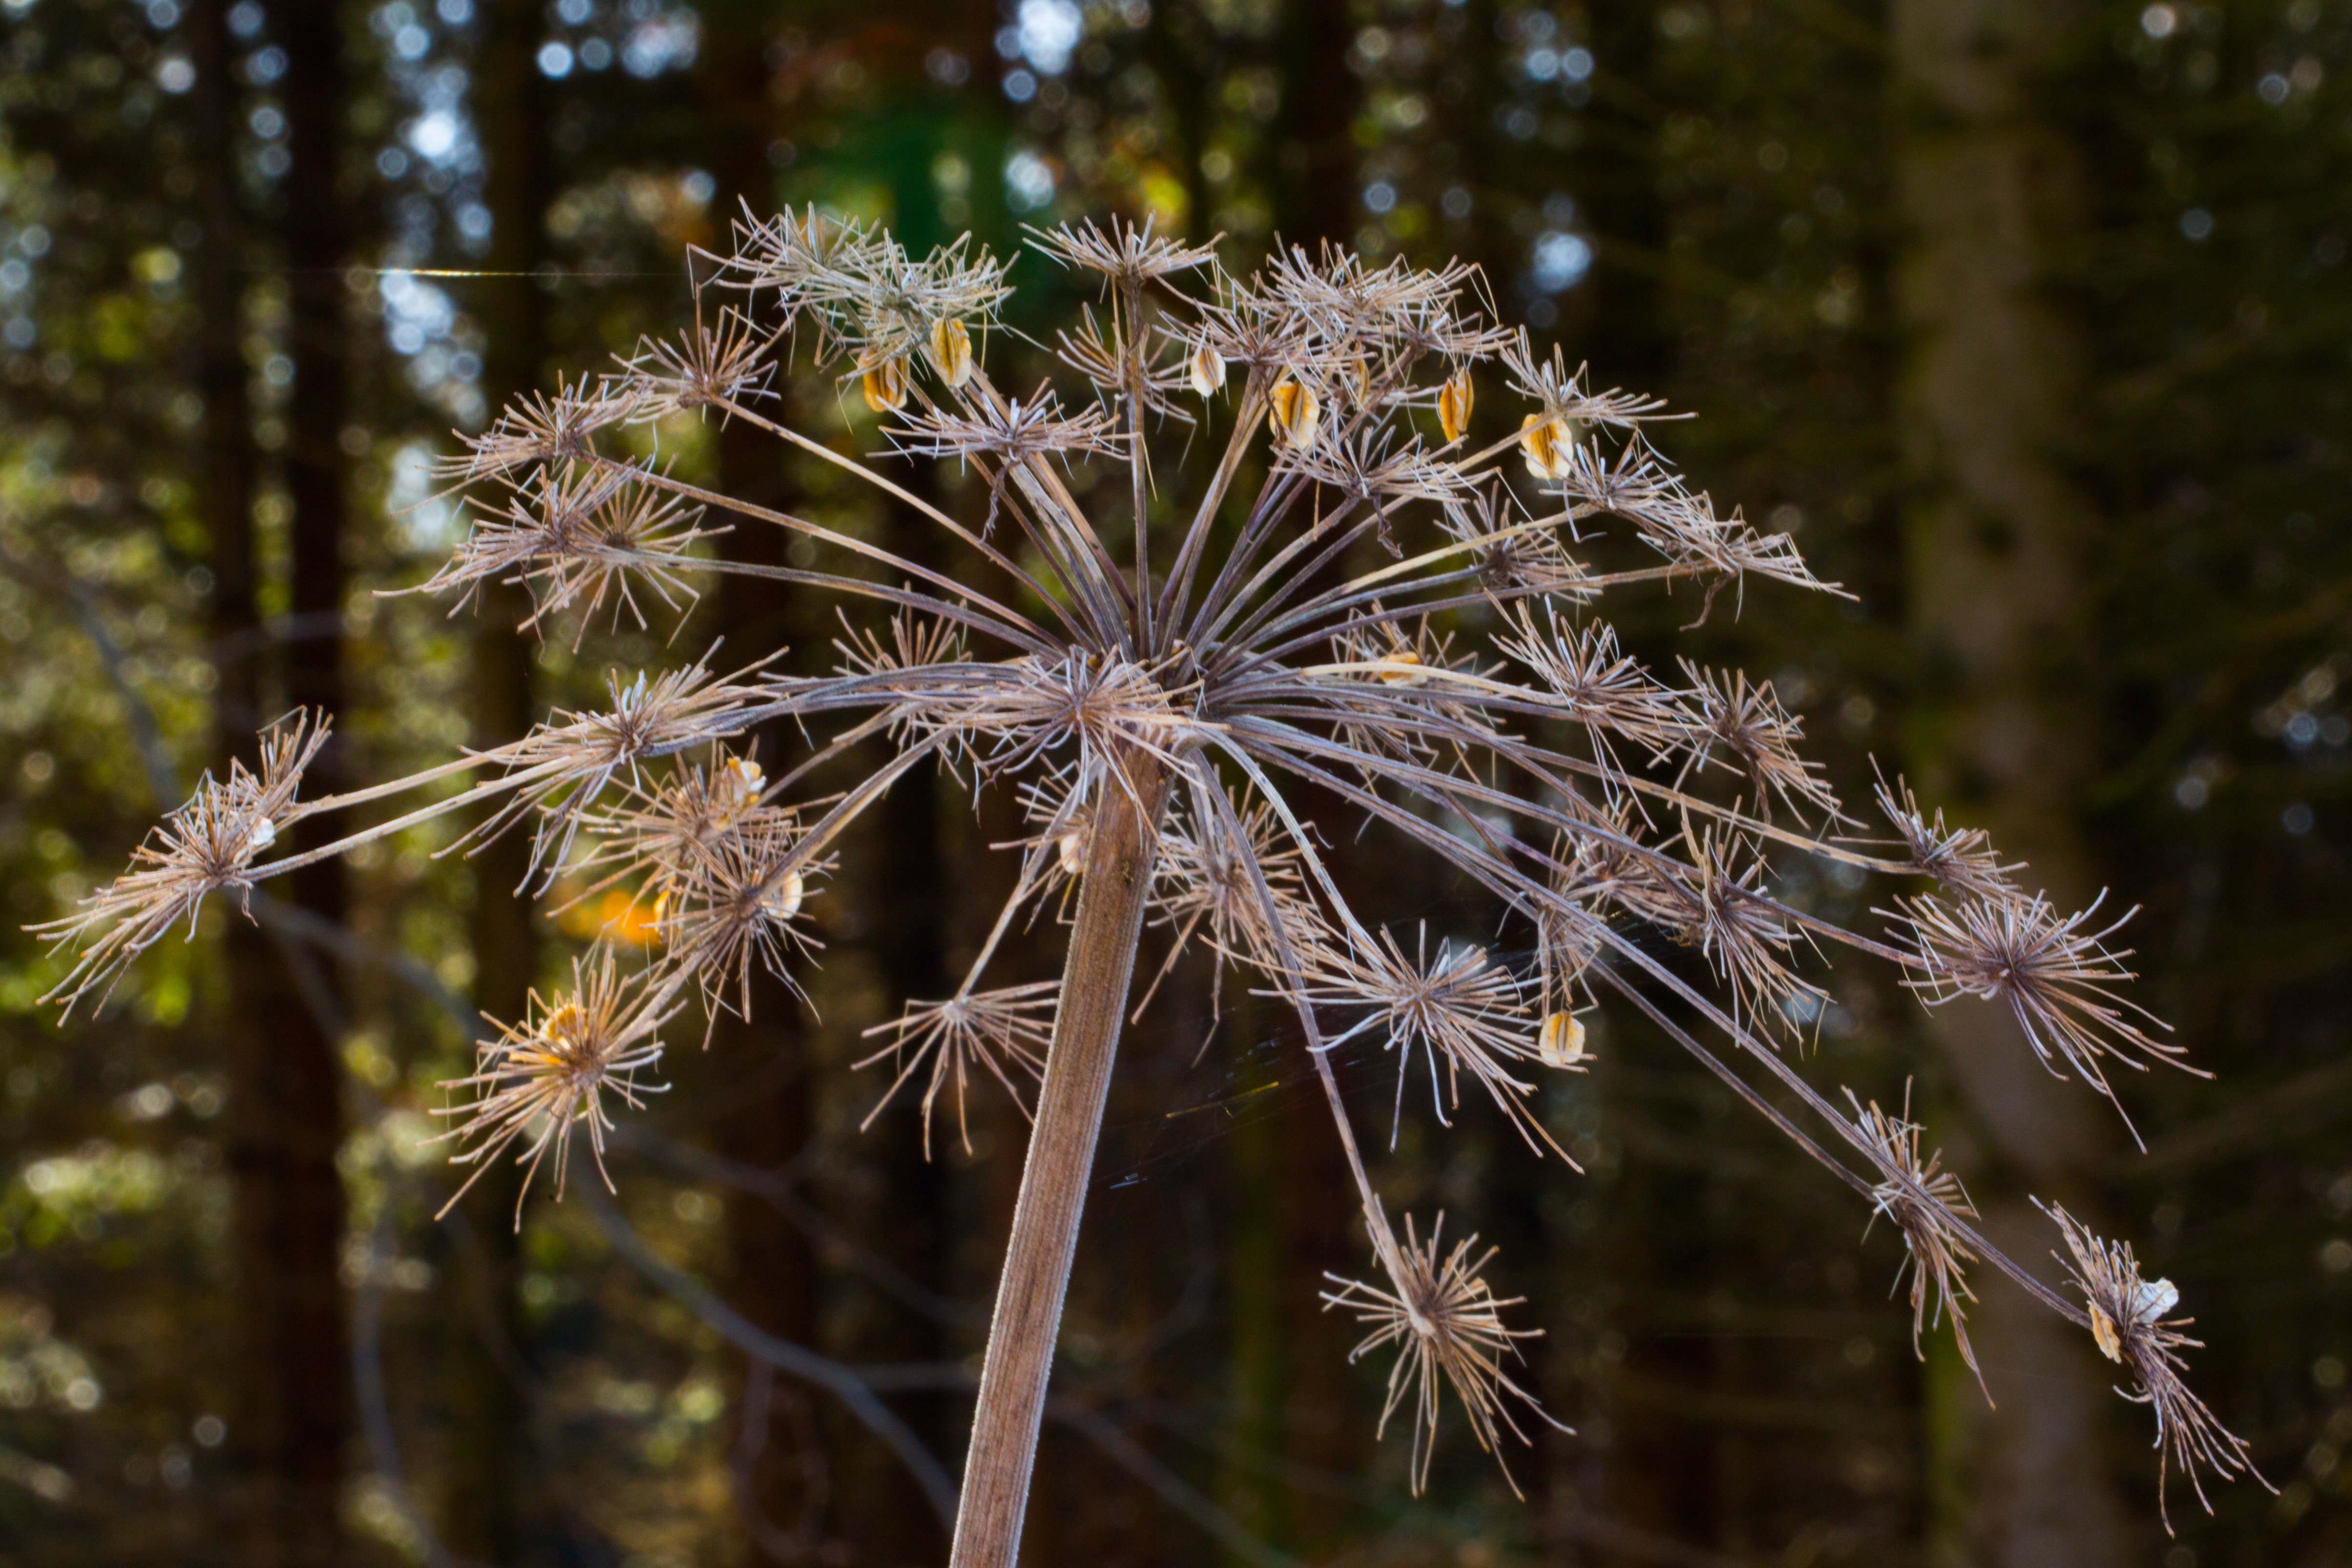
tree, nature, forest, grass, branch, blossom, plant, white, photography, sunlight, leaf, flower, bloom, frost, macro, autumn, botany, close, flora, wildflower, weed, stalk, close up, wild plant, transience, withered, faded, transient, tender, medicinal plant, macro photography, flowering plant, umbelliferae, umbel, apiaceae, rheumatism, giersch, wild vegetables, aegopodium podagraria, double doldiger pollen, woody plant, land plant, thorns spines and prickles, geissfuss, gout, aegopodium, aegopodium art, double doldig, rheumatic